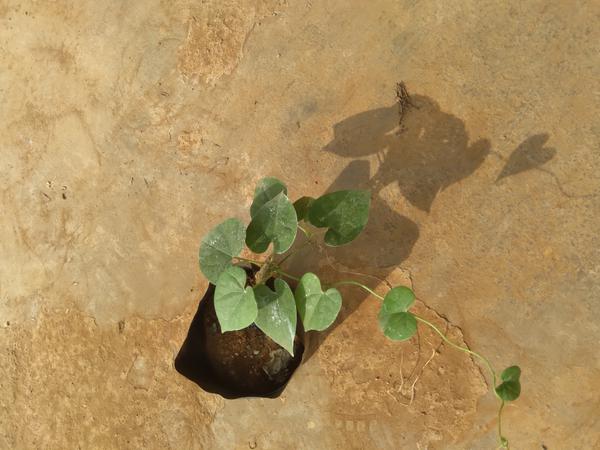
Plant: Amruta_Balli